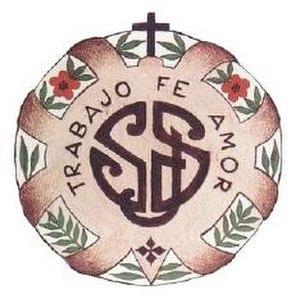
Les servantes de Saint Joseph sont une congrégation religieuse féminine enseignante et sociale de droit pontifical.